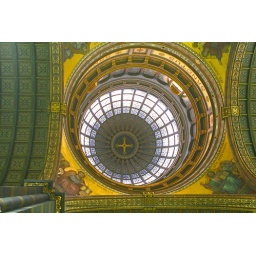
This is the ceiling and the blue window is also, in more detail, on this page.